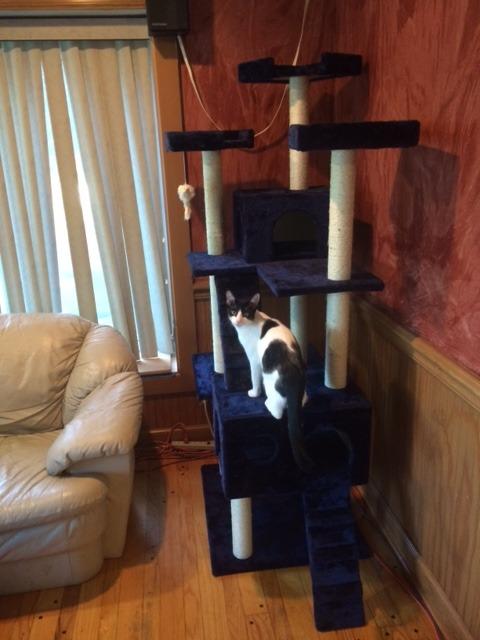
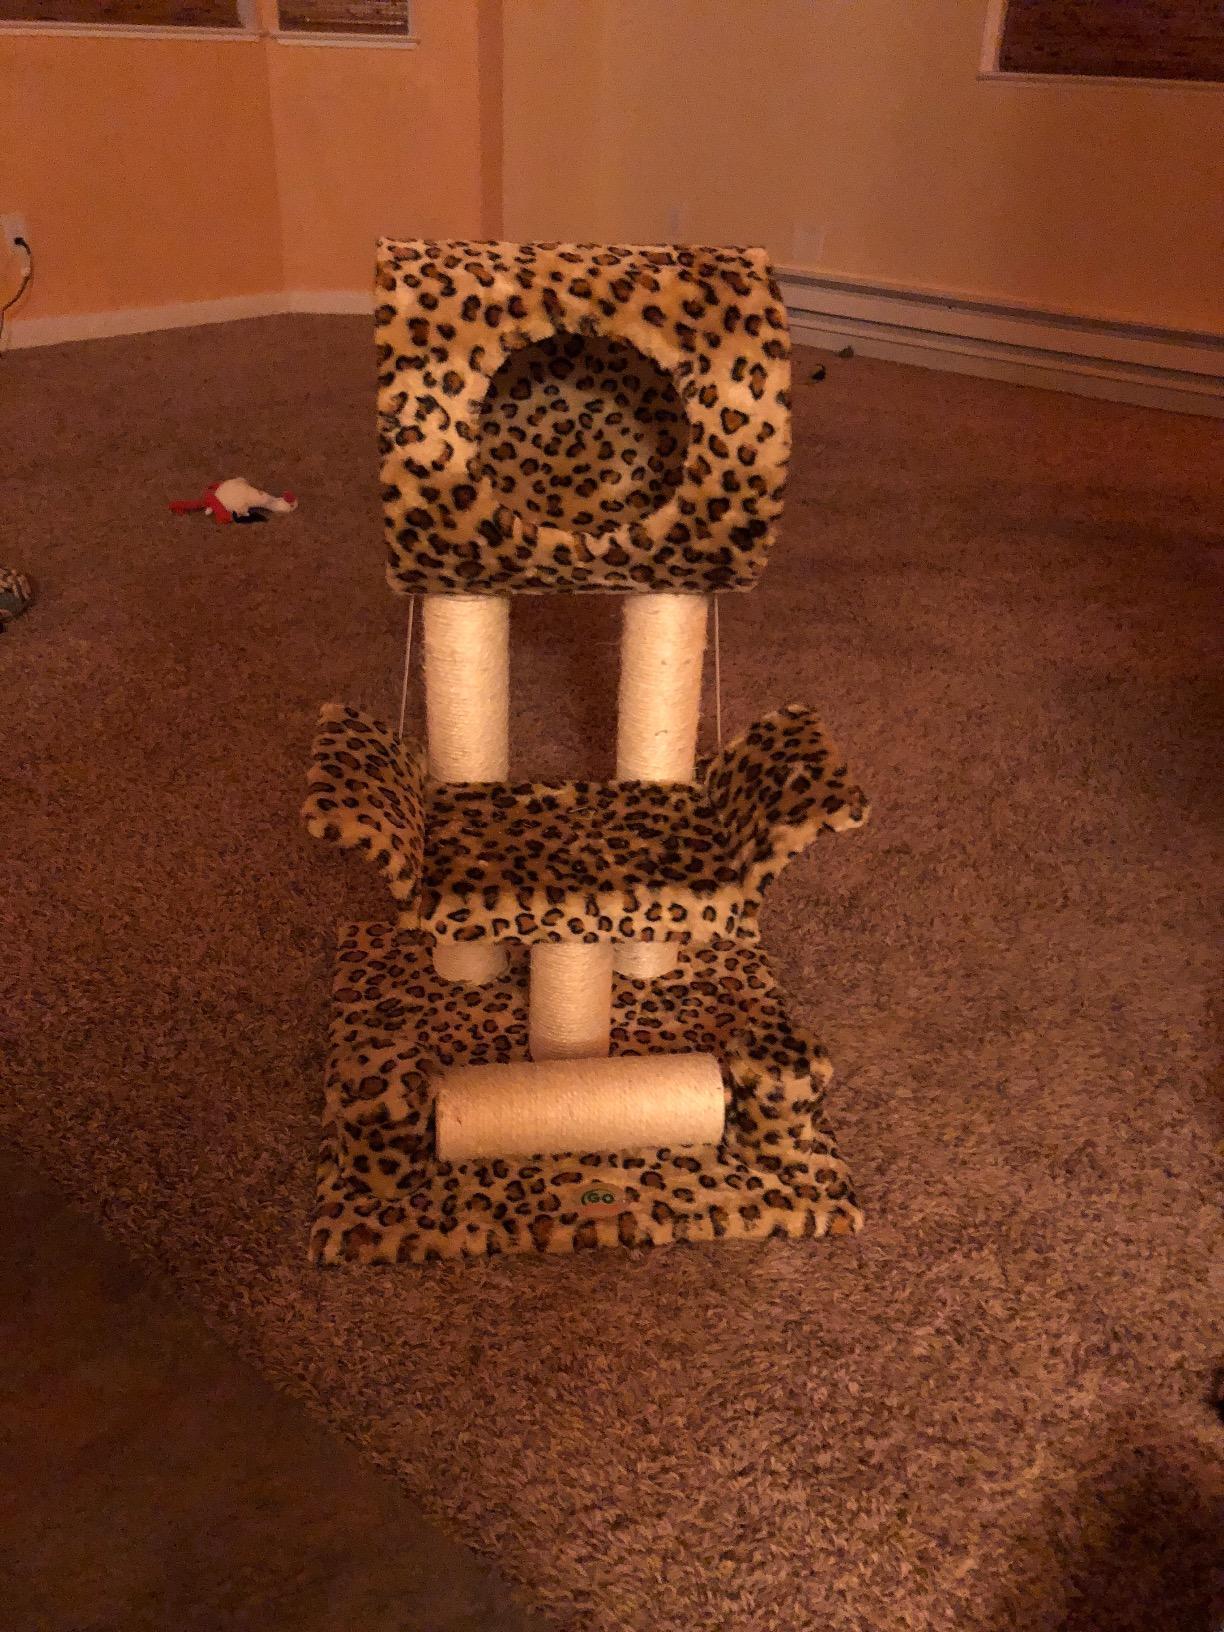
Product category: items_cat tree
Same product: no